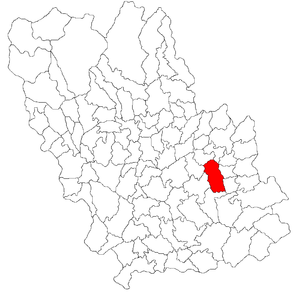
Ceptura est une commune roumaine du județ de Prahova, dans la région historique de Valachie et dans la région de développement du Sud.